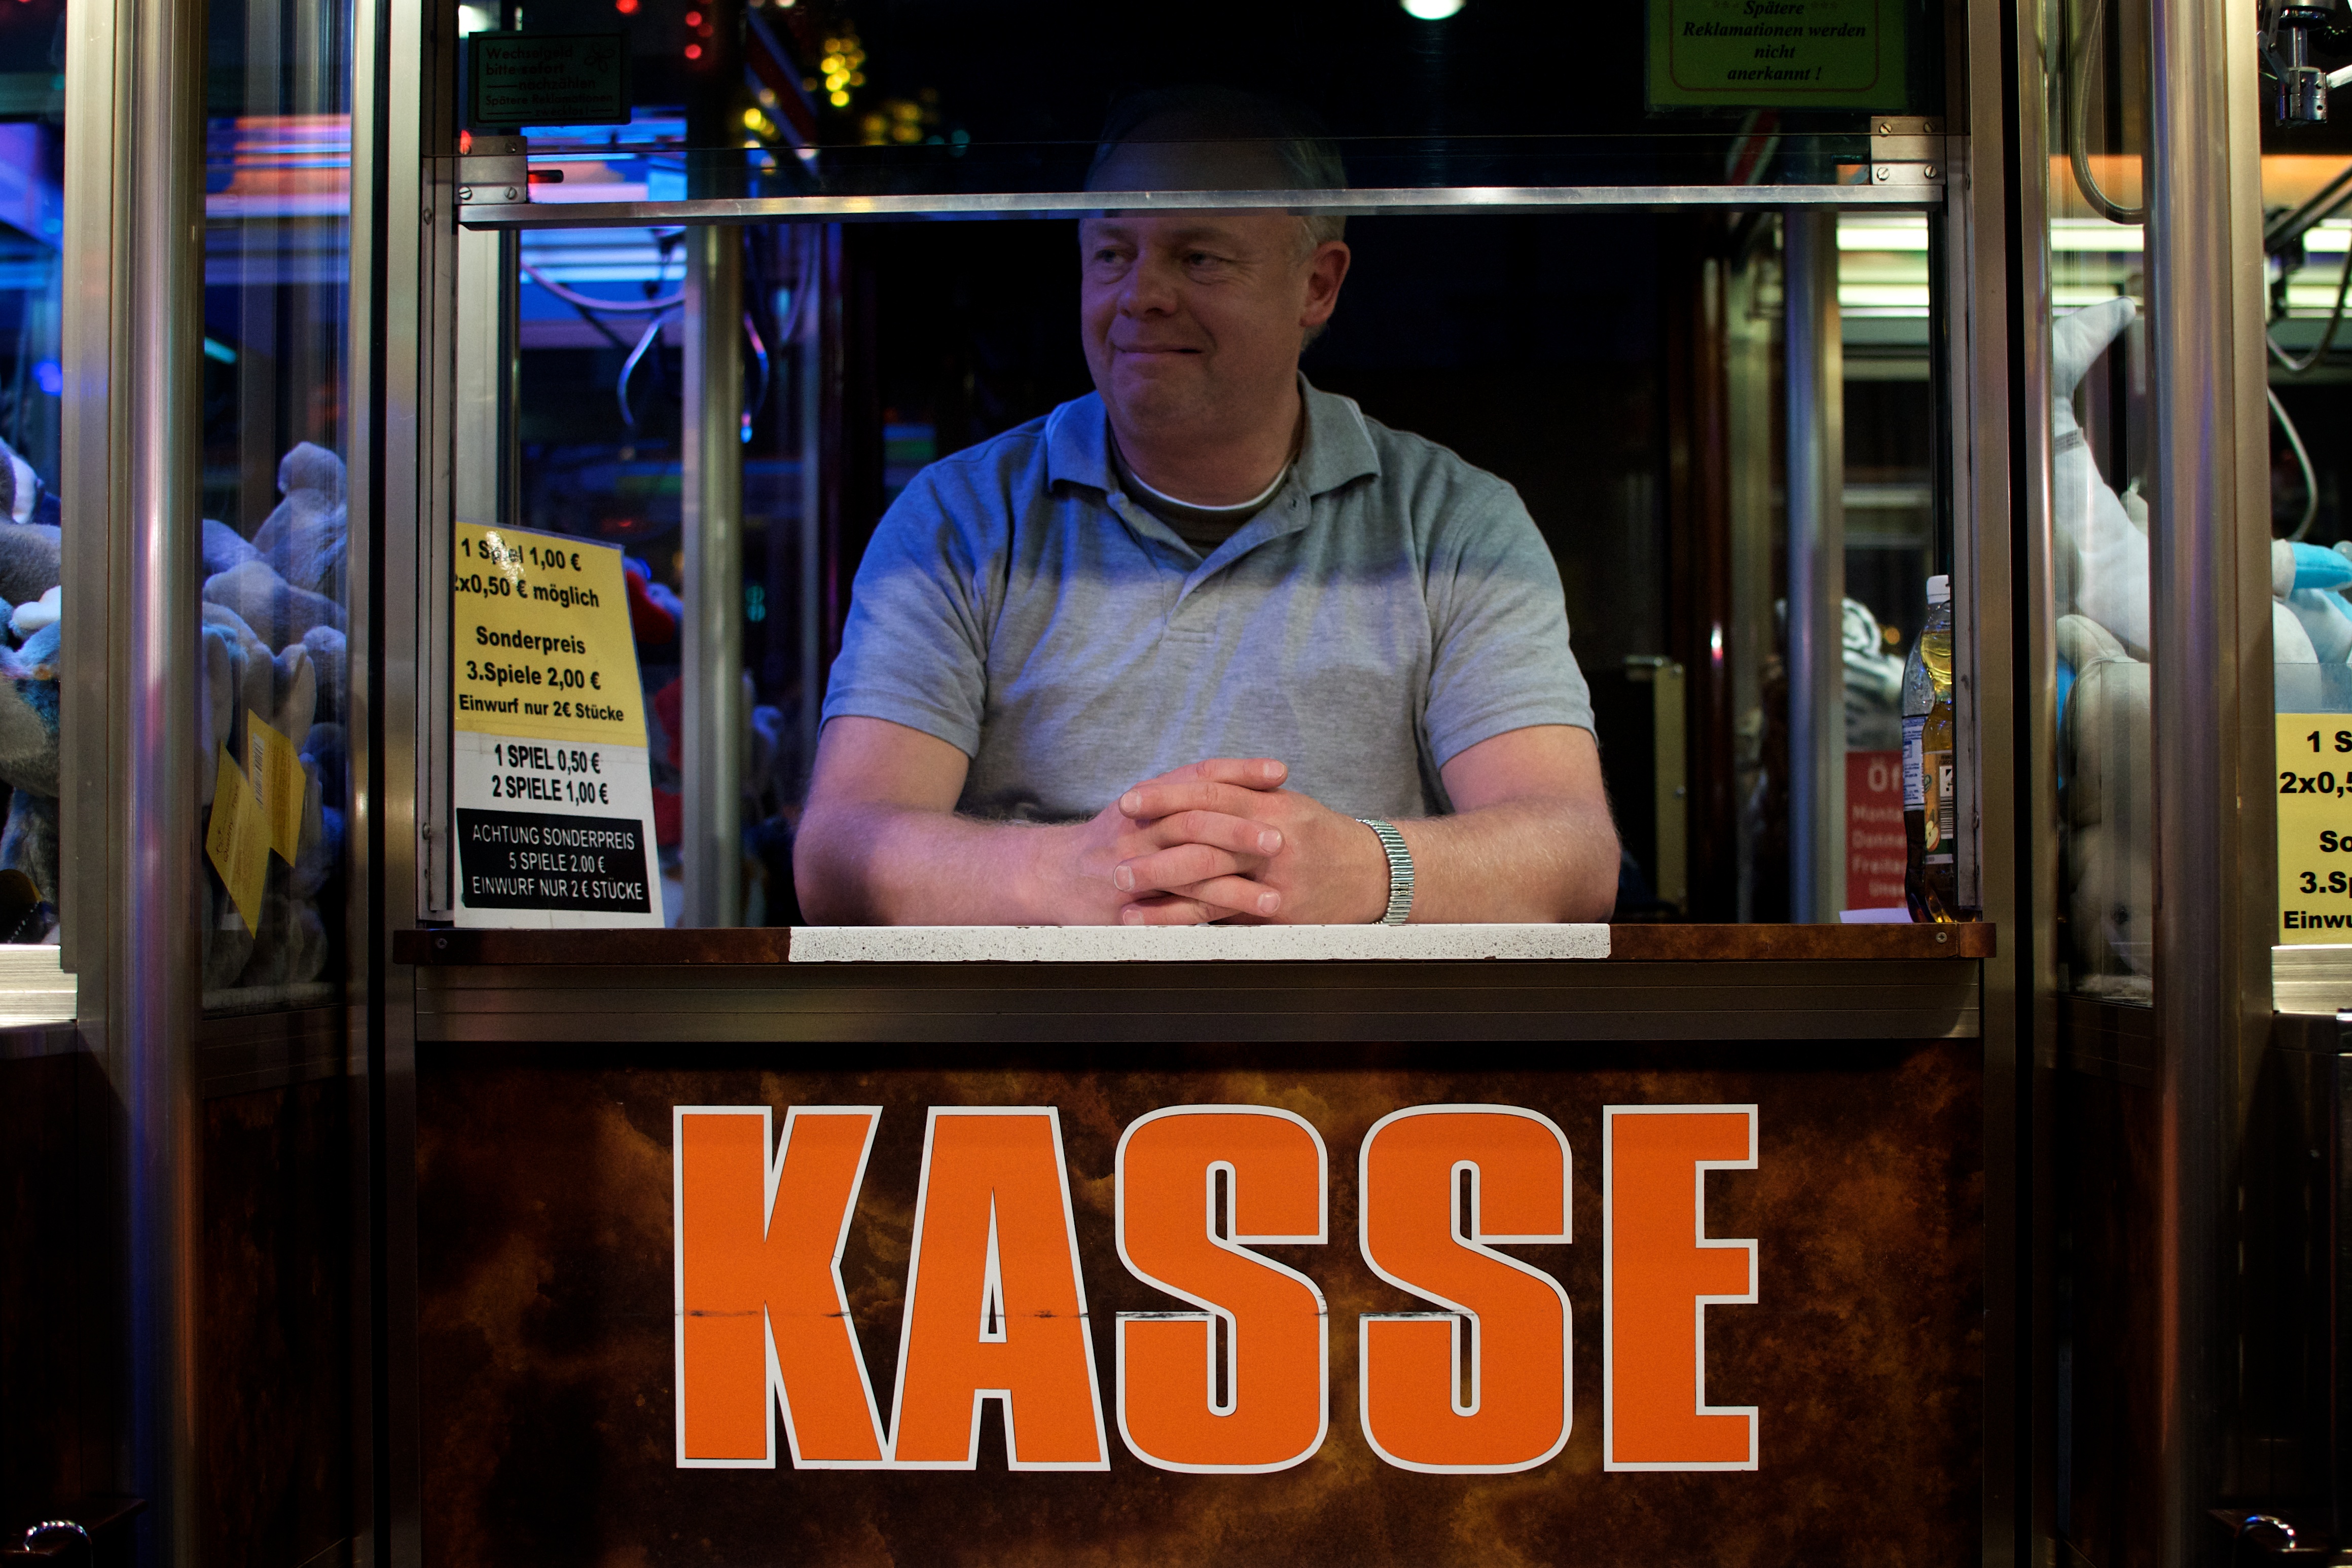
technology, white, street, photography, advertising, ebook, bar, training, black, streetphotography, flickr, thomas, video, olympus, omd, fuji, leica, job, monochrom, leuthard, hcb, thomasleuthard, streettogs, electronic device